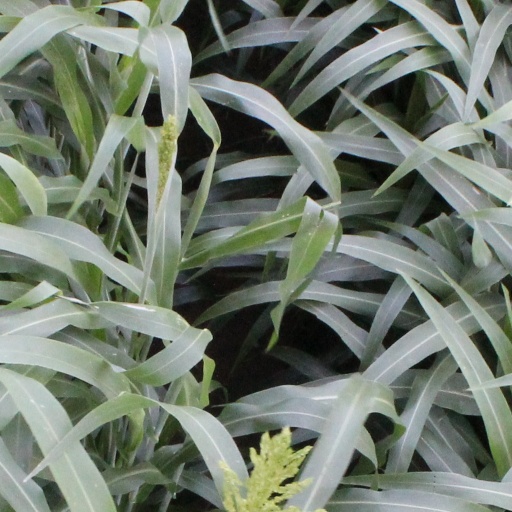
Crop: sorghum